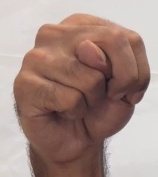
ASL sign: N